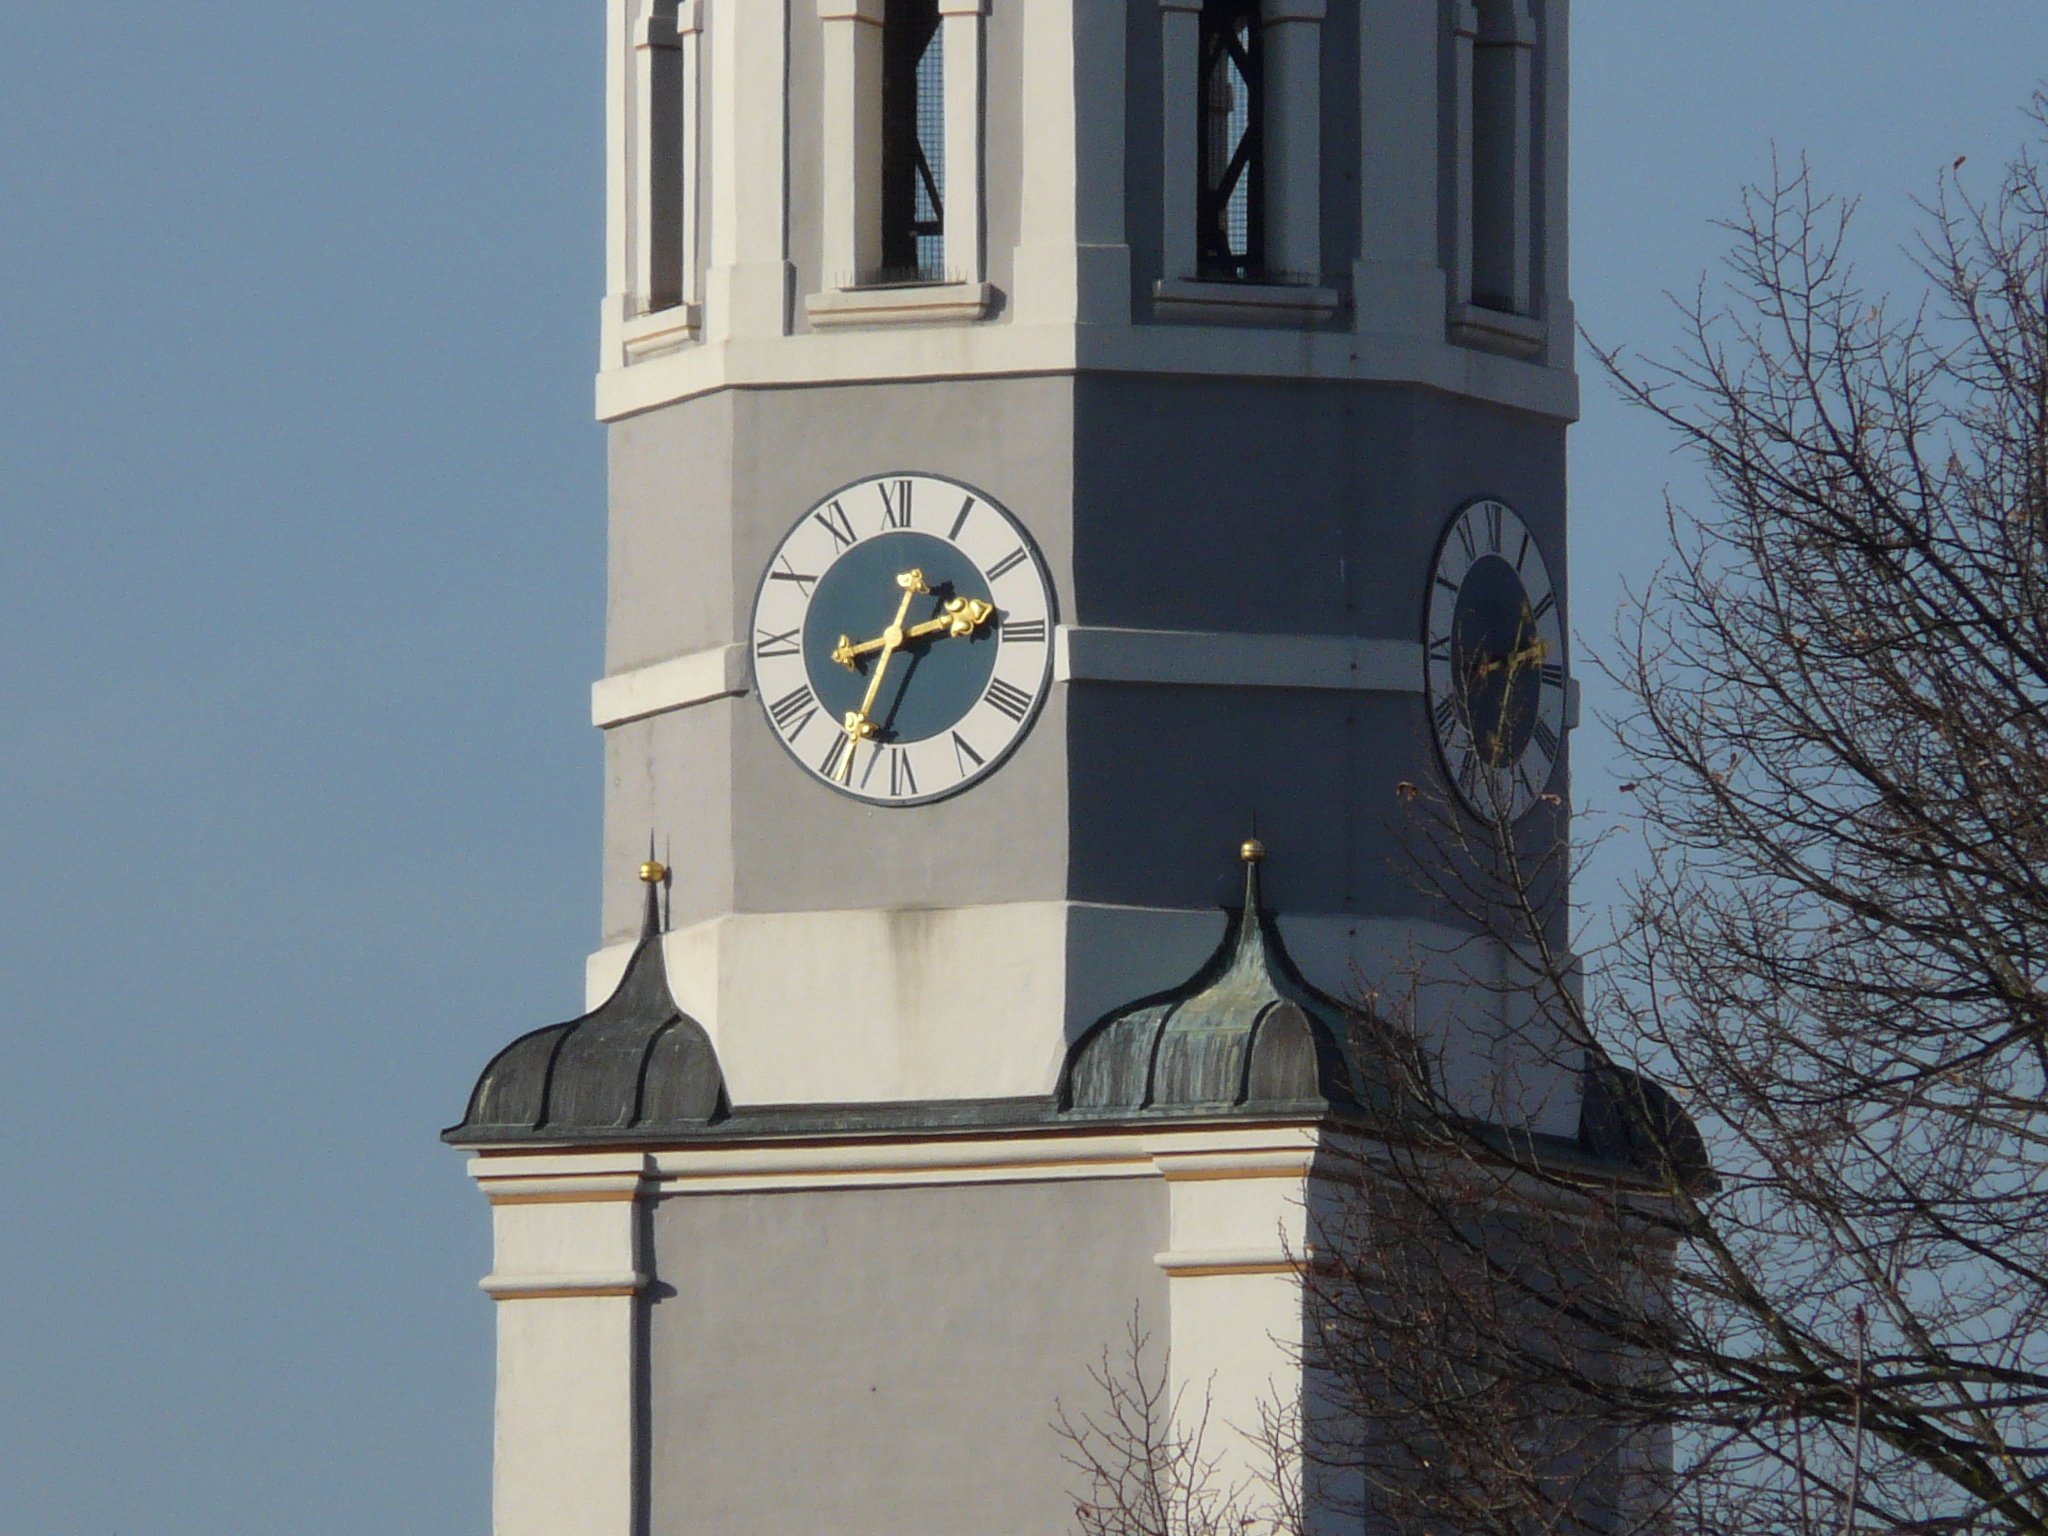
time, hour, building, tower, facade, church, chapel, minute, place of worship, clock tower, bell tower, steeple, time of